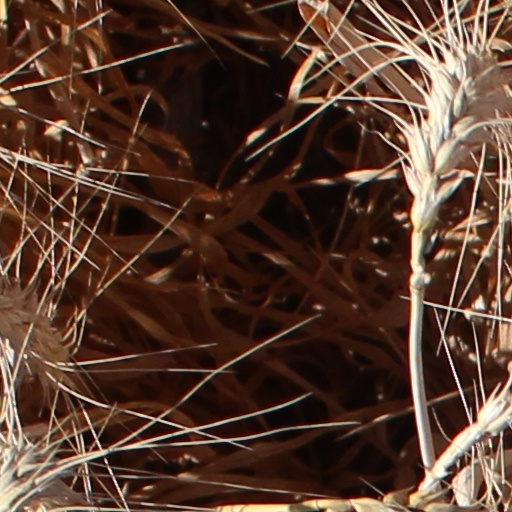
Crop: wheat